Mullah Krekar

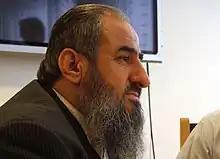
Mullah Krekar at the meeting with the foreign press in Oslo where he made statements about Erna Solberg

On July 12, 2011, terrorism charges were filed against Krekar for a death threat he uttered against ex-minister Erna Solberg during a news conference in June 2010.